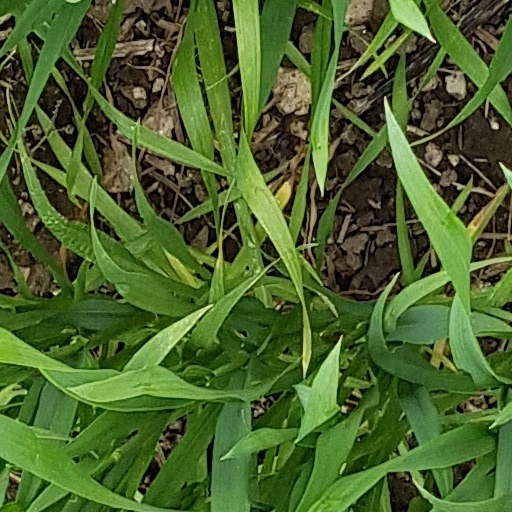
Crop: wheat